Michelle Demessine

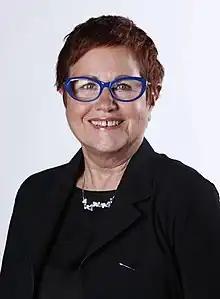
Michelle Demessine in 2015

Michelle Demessine (born 18 June 1947) is a member of the Senate of France, representing the Nord department. She is a member of the Communist, Republican, and Citizen Group.